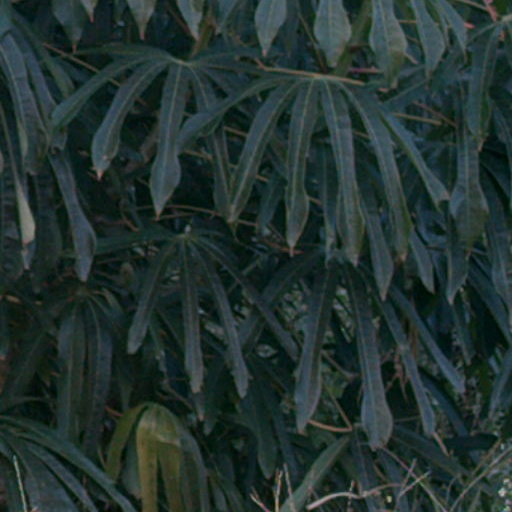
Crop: cassava